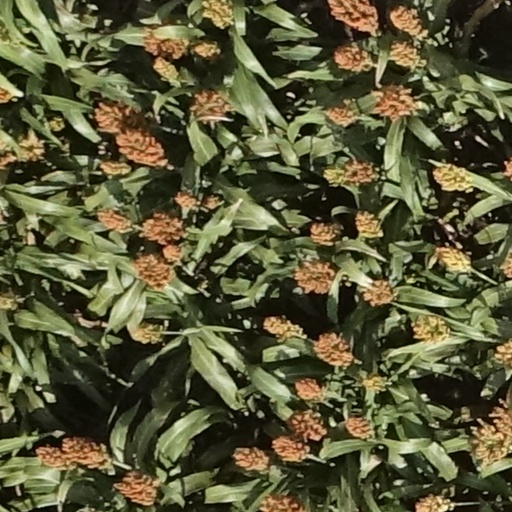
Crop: sorghum